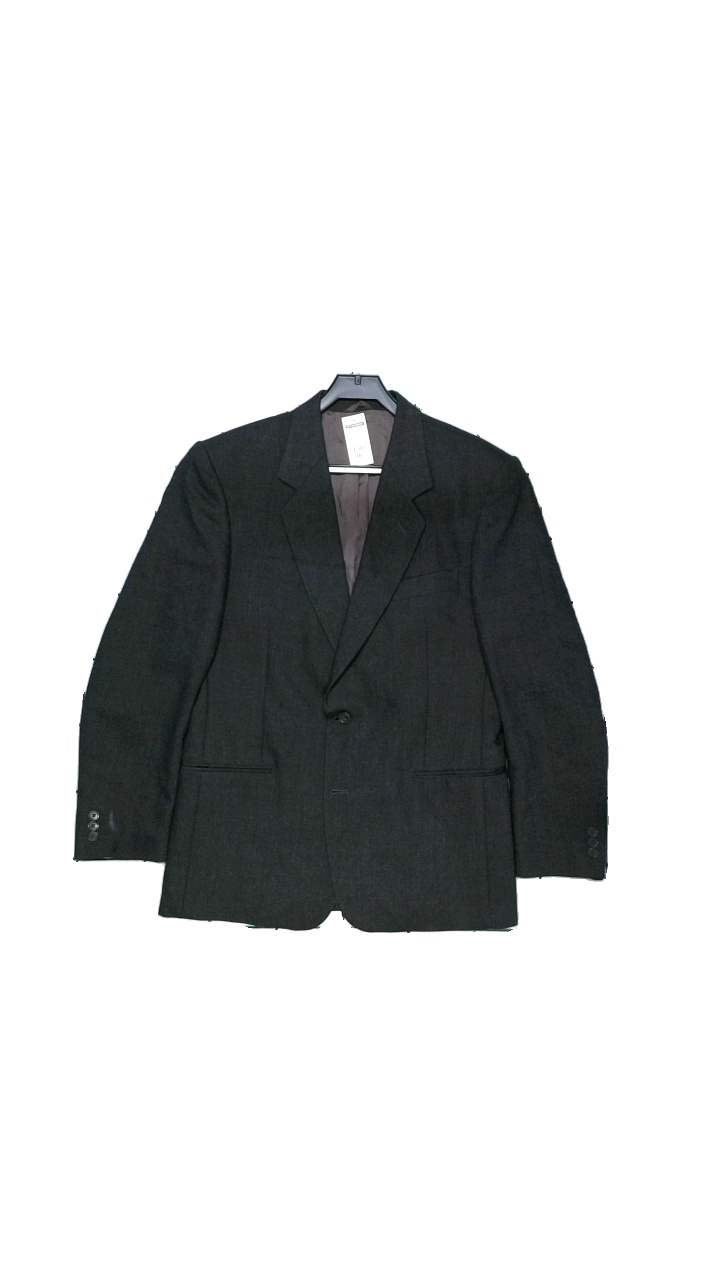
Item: Blazer (Men)
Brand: Lord Hasfort
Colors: Grey, Black
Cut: Regular
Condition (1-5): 4
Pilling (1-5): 2
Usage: Reuse
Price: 100-150